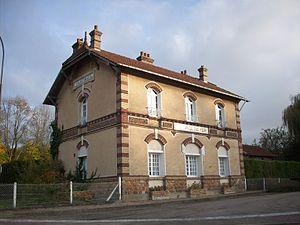
Ancienne gare de Vascoeuil, de la ligne Charleval-Serqueux.
La ligne de Charleval à Serqueux est une voie ferrée à écartement standard, sise dans les départements de l'Eure et de la Seine-Inférieure, établie par la Compagnie des chemins de fer de l'Ouest, puis la Compagnie des chemins de fer de l'État, qui lui succéda. Inauguré dans son intégralité en 1910, ce chemin de fer fut fermé aux voyageurs en 1938 et aux marchandises en 1969. Il existe aujourd'hui un projet pour transformer sa plate-forme abandonnée en voie verte.
Vascœuil est une commune française située dans le département de l'Eure, en région Normandie. Elle se prononce [vakœj].